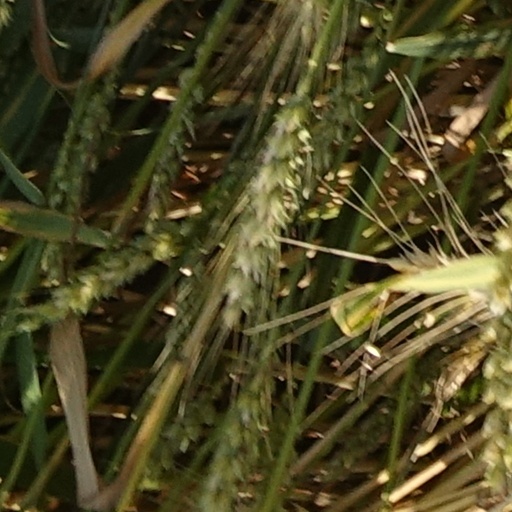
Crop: wheat